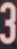
Number: 3